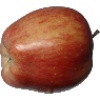
Label: Apple Red 1